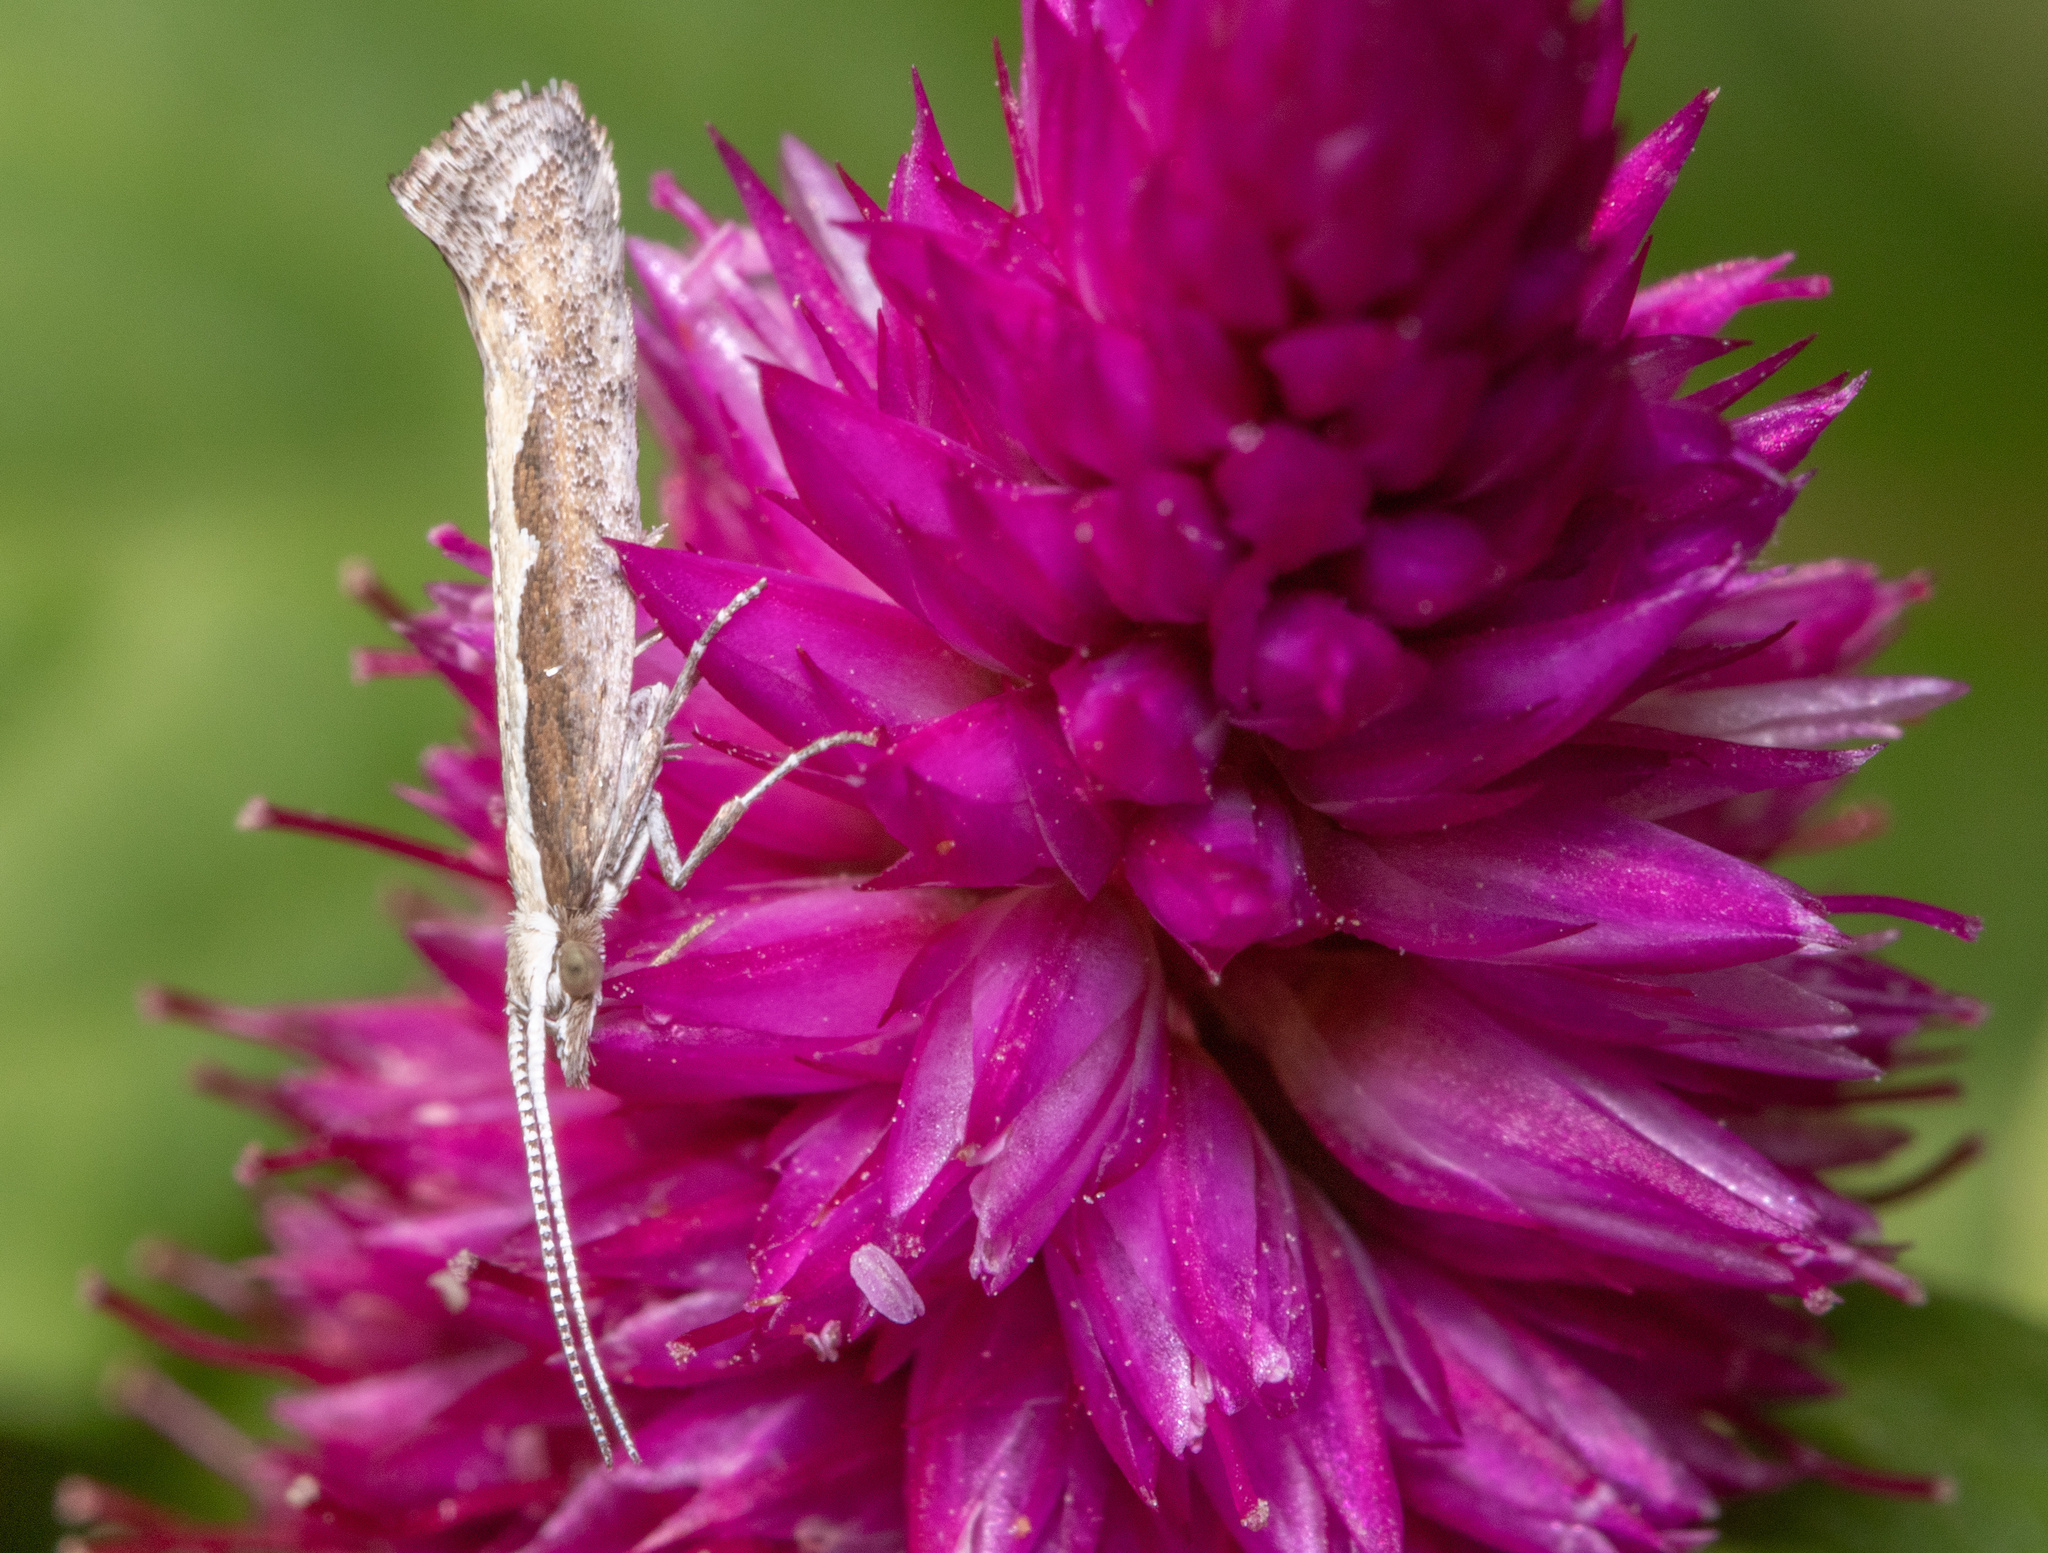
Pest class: diamondback_moth